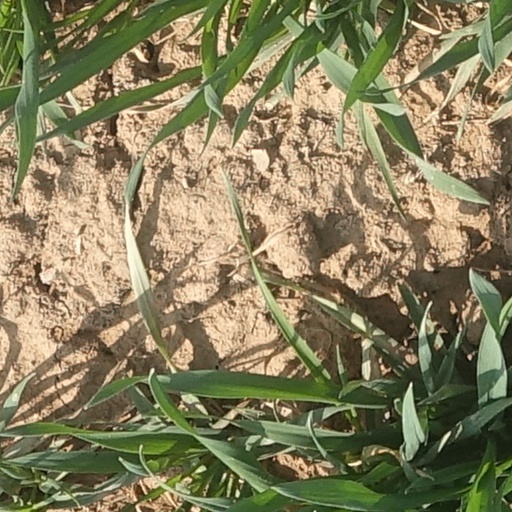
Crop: wheat